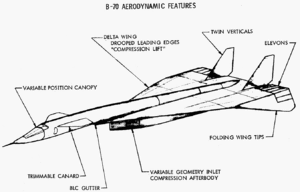
Le North American XB-70 Valkyrie est le prototype du bombardier stratégique nucléaire de pénétration B-70, destiné au Strategic Air Command de l'United States Air Force. North American Aviation conçoit le Valkyrie comme un grand avion à six turboréacteurs, capable d'atteindre des vitesses supérieures à Mach 3 en volant à 21 000 m d'altitude.